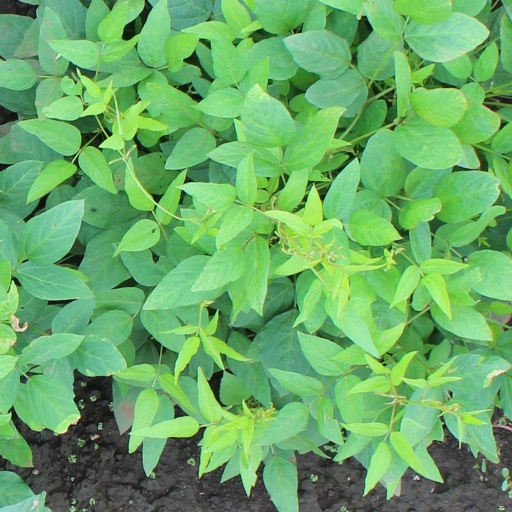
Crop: soybean